Smyth Report

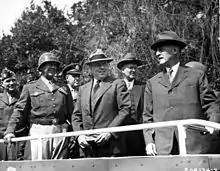
Secretary of War Henry L. Stimson (right) and his advisors review the 2nd Armored Division in Germany in July 1945. Left to right: Major General Floyd L. Parks, General George S. Patton, Jr., Colonel William H. Kyle, John J. McCloy, Harvey H. Bundy

Tolman and his assistants finished making their changes in July 1945, and Groves had copies sent out by courier to selected personnel. Each submitted a written report, which was returned with the courier and the manuscript. These were busy people who sometimes only had a few days or even hours to look at the manuscript. Many, but not all, merely signed a statement saying that they were happy with it. Nichols, the commander of the Manhattan District, sent back a detailed review. He had concerns about the amount of credit being given to different people and organizations, and recommended that "full credit be given to H. D. Smyth for preparing it and that the statement be made that the Army has no responsibility for the report except for asking him to do it." Smyth was given credit, but no such statement was issued. To prepare the final draft for the printer, Groves brought typists with the required security clearances to Washington, D.C., from the Manhattan District's headquarters in Oak Ridge.